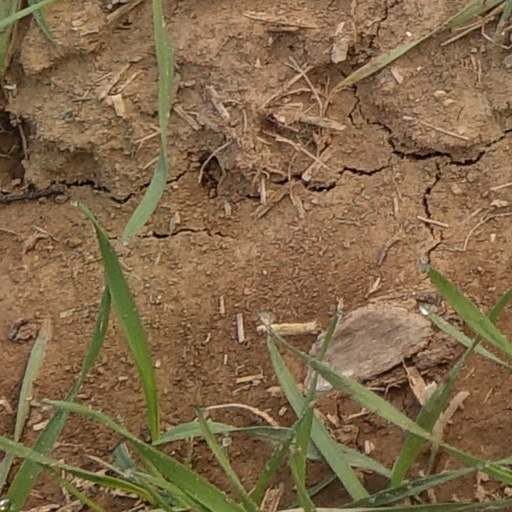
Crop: wheat